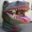
Label: dinosaur